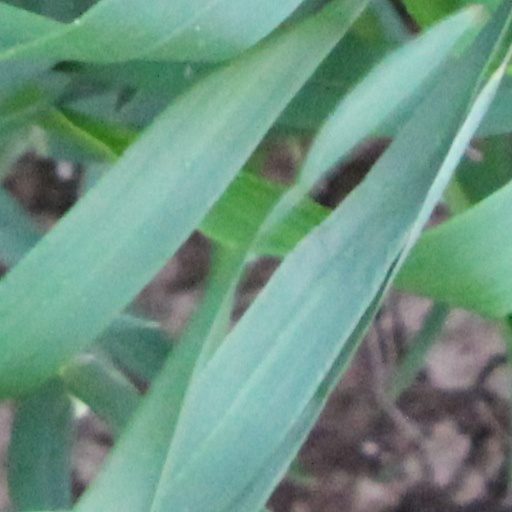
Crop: wheat